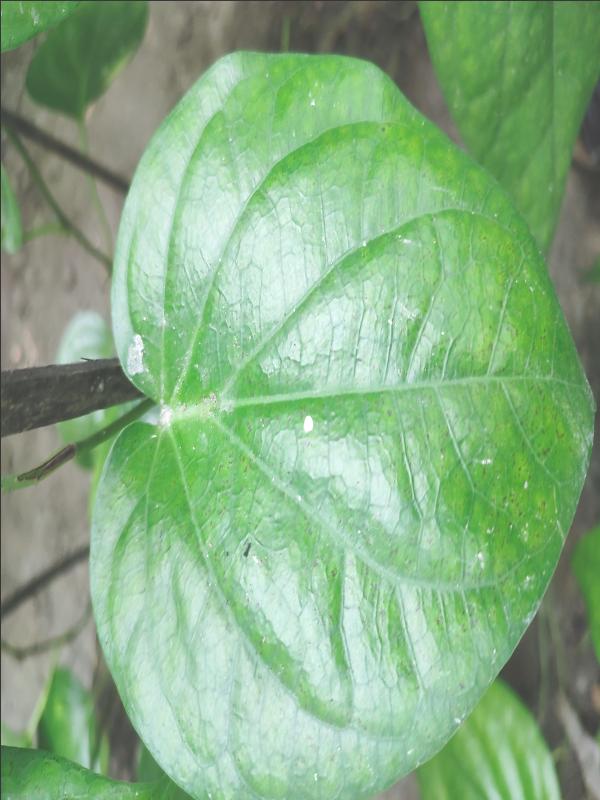
Label: Healthy_Leaf